Occupy Portland

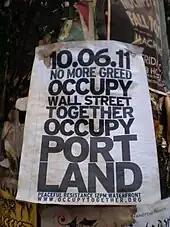
Occupy Portland poster

According to the organizers, the protest is based on frustration with "corporate greed and a lack of government accountability." Demonstrators met at Tom McCall Waterfront Park near the Burnside Bridge at noon and began marching along Yamhill Street to Pioneer Courthouse Square starting at 2:30 p.m.